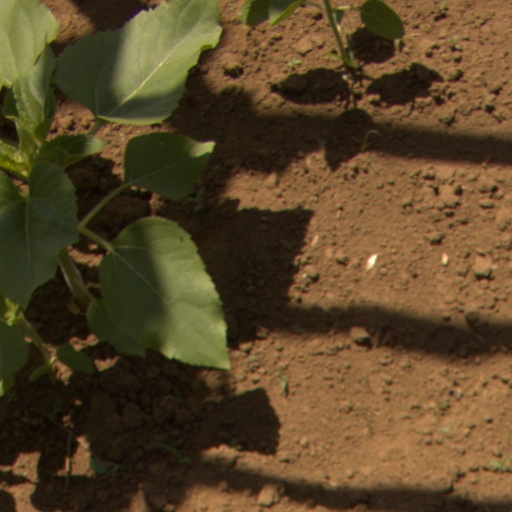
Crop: Jerusalem artichoke